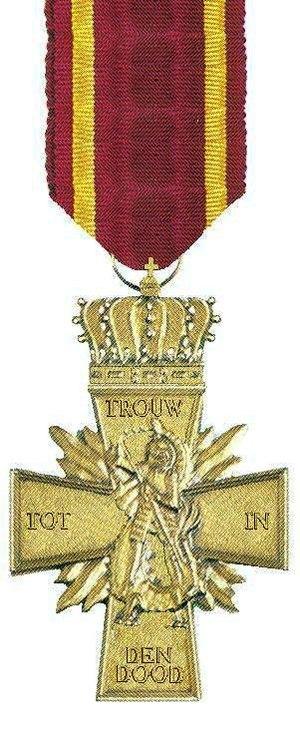
Gabrielle Weidner, née le 17 août 1914 à Bruxelles et morte le 17 février 1945 à Koenigsberg, un camp annexe de Ravensbrück, est une résistante néerlandaise se battant pour la Résistance française.
La croix de résistance 1940-1945 ou Verzetkruis est une décoration néerlandaise décernée à ceux qui ont résisté contre l'occupation allemande ou japonaise.